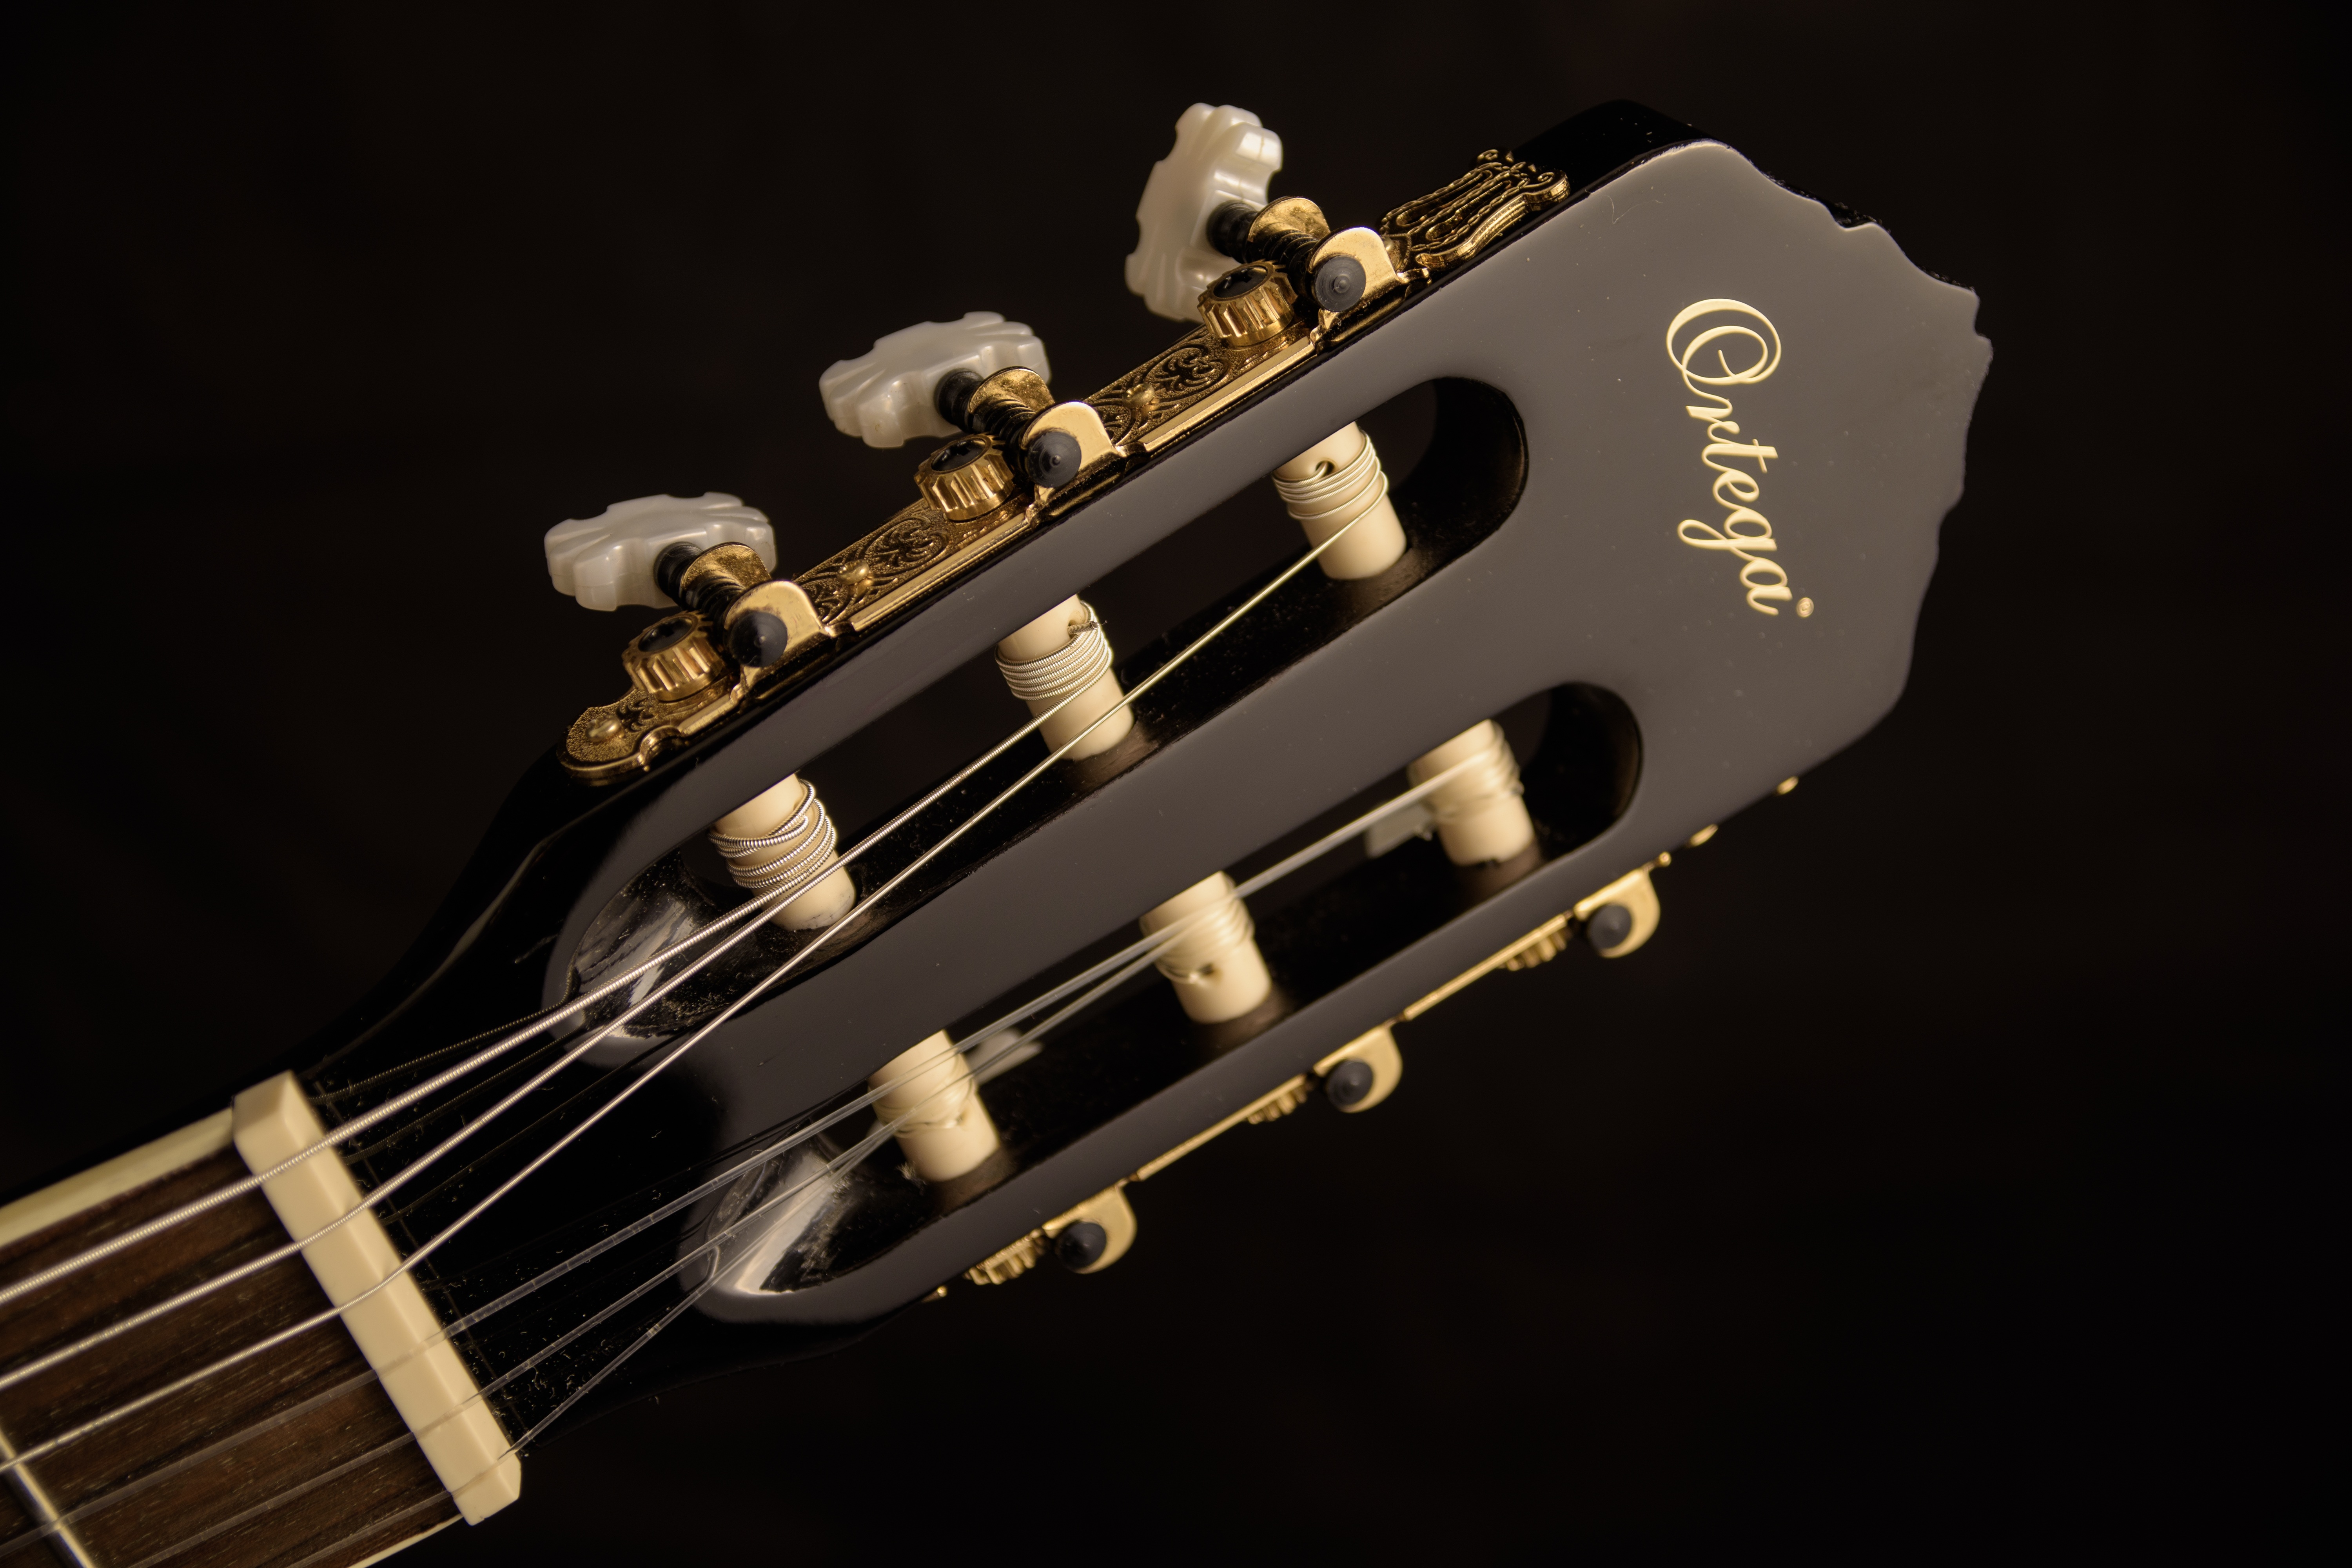
wood, vintage, retro, guitar, acoustic guitar, instrument, electric guitar, musical instrument, close up, fret, ukulele, gold, strings, classic, bass guitar, tuner, classical guitar, ortega, string instrument, plucked string instruments, slide guitar, acoustic electric guitar, headstock, nylon strings